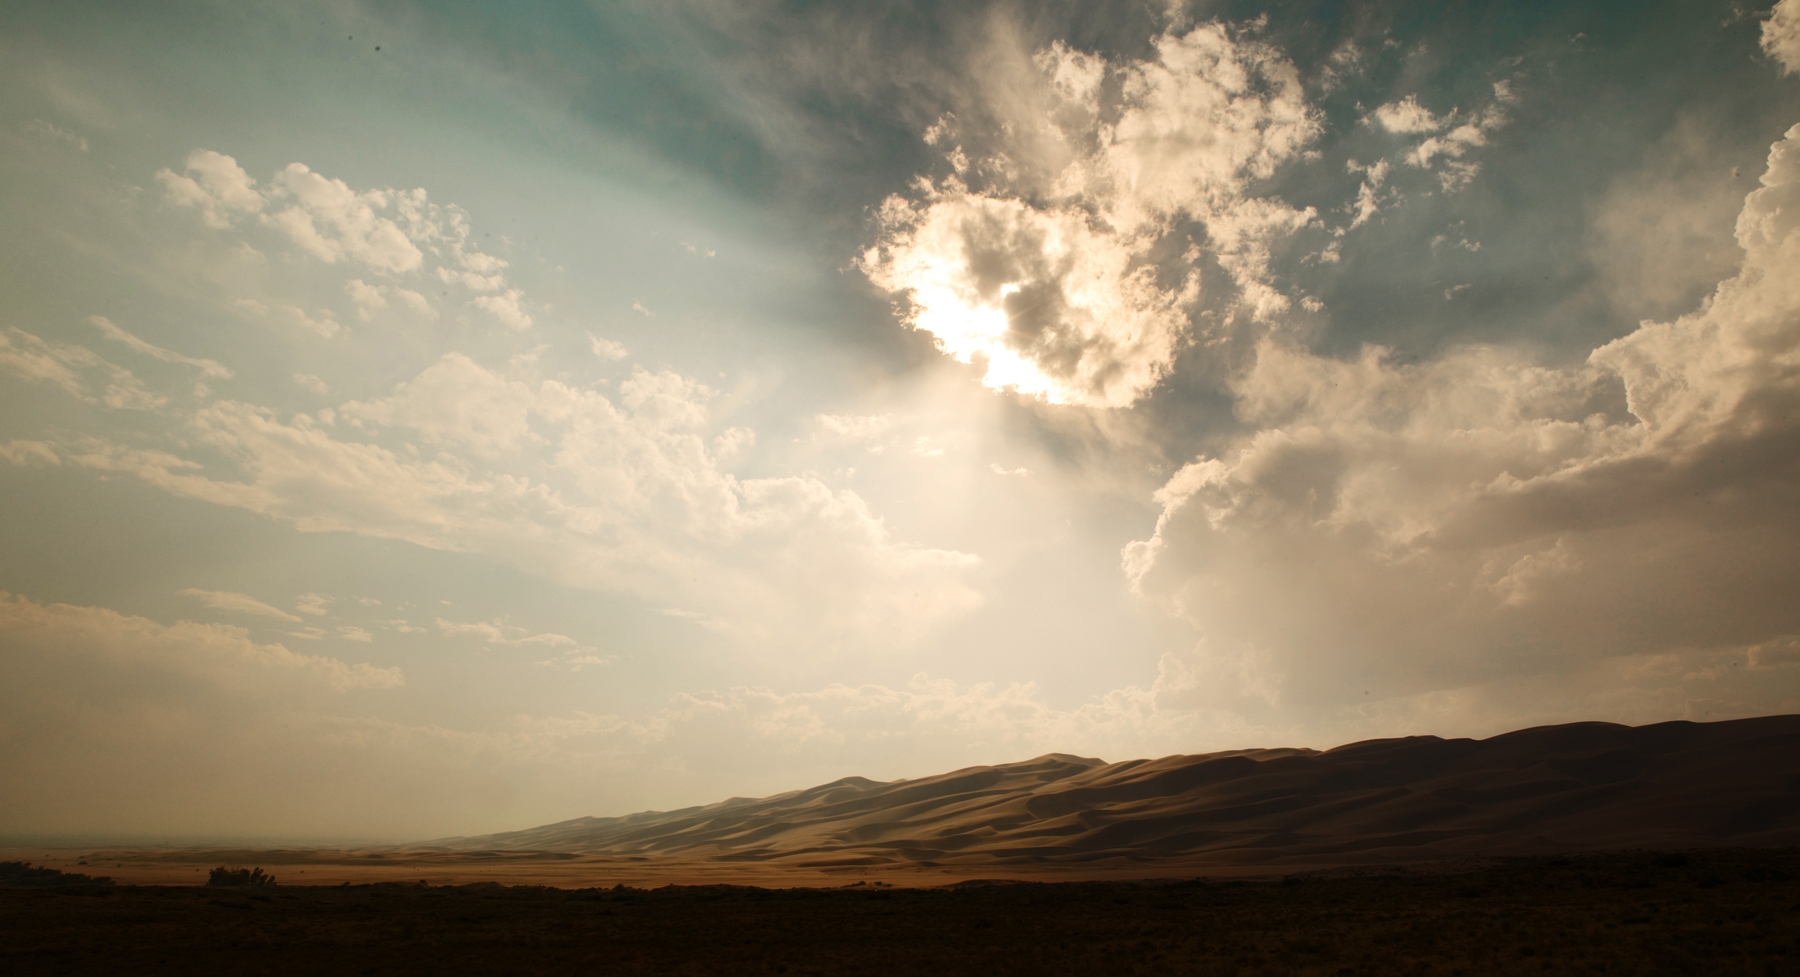
landscape, sea, nature, horizon, mountain, cloud, sky, sun, sunrise, sunset, sunlight, morning, hill, desert, dawn, atmosphere, dusk, evening, plain, dunes, clouds, meteorological phenomenon, natural environment, atmospheric phenomenon